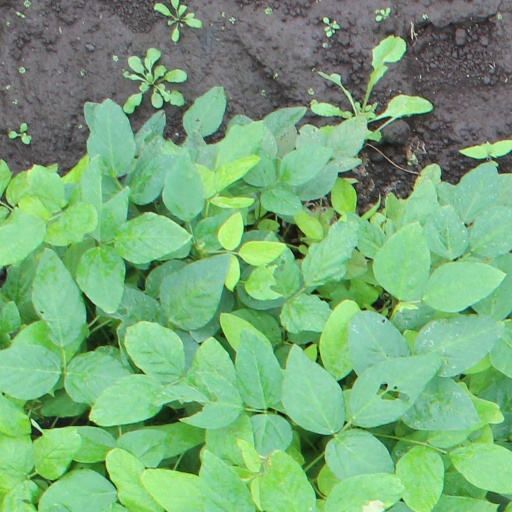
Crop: soybean